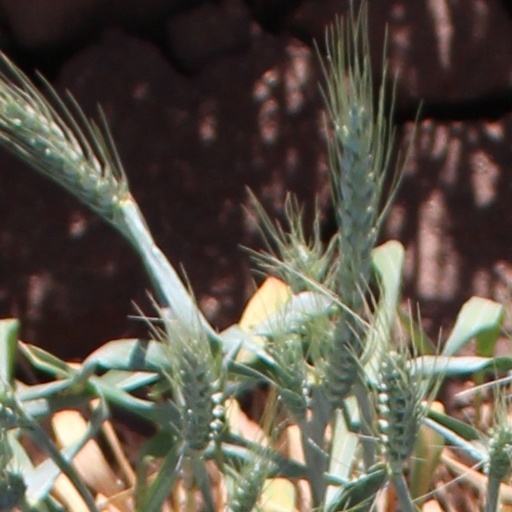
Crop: wheat